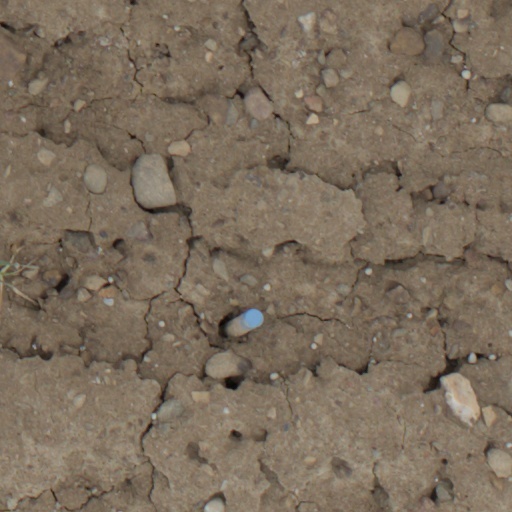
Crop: wheat